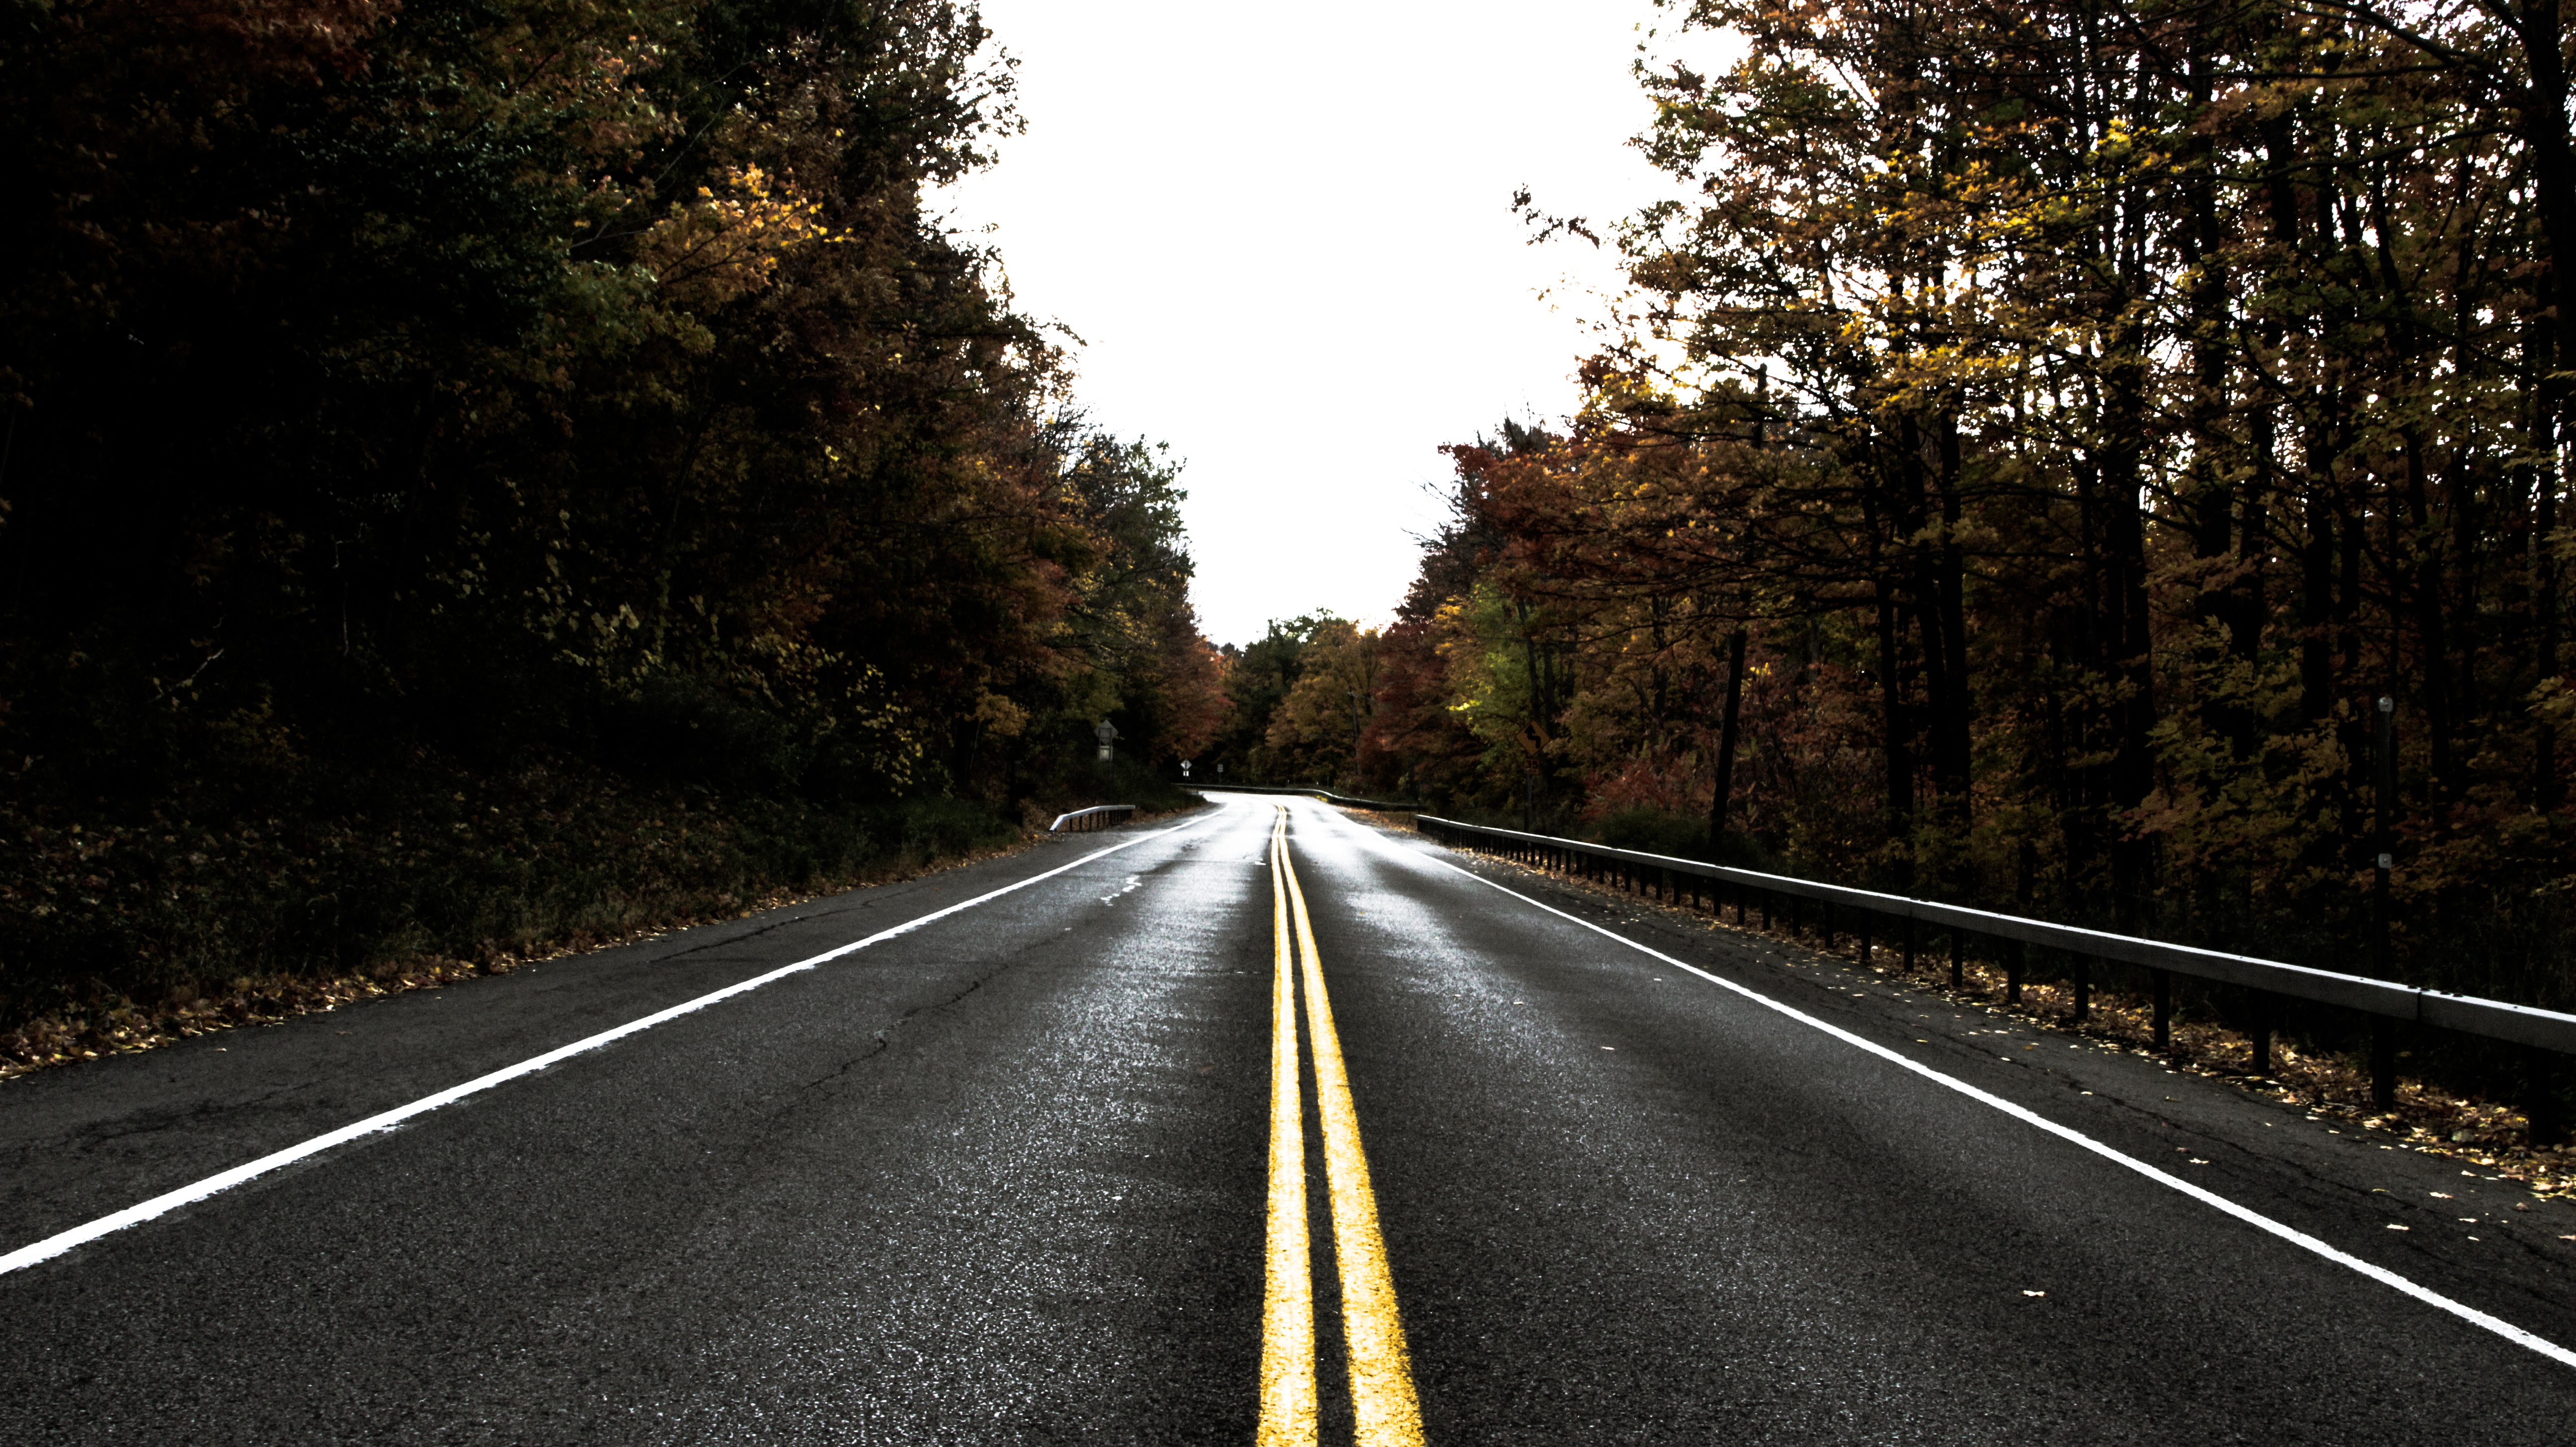
tree, road, morning, highway, driving, asphalt, autumn, lane, infrastructure, road surface, nonbuilding structure